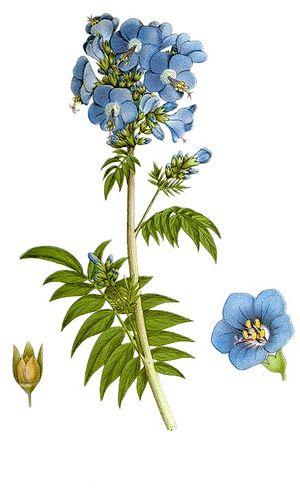
La polémoine bleue ou valériane grecque, aussi appelée vulgairement échelle de Jacob, est une plante herbacée vivace de la famille des Polémoniacées.